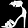
Label: Sandal